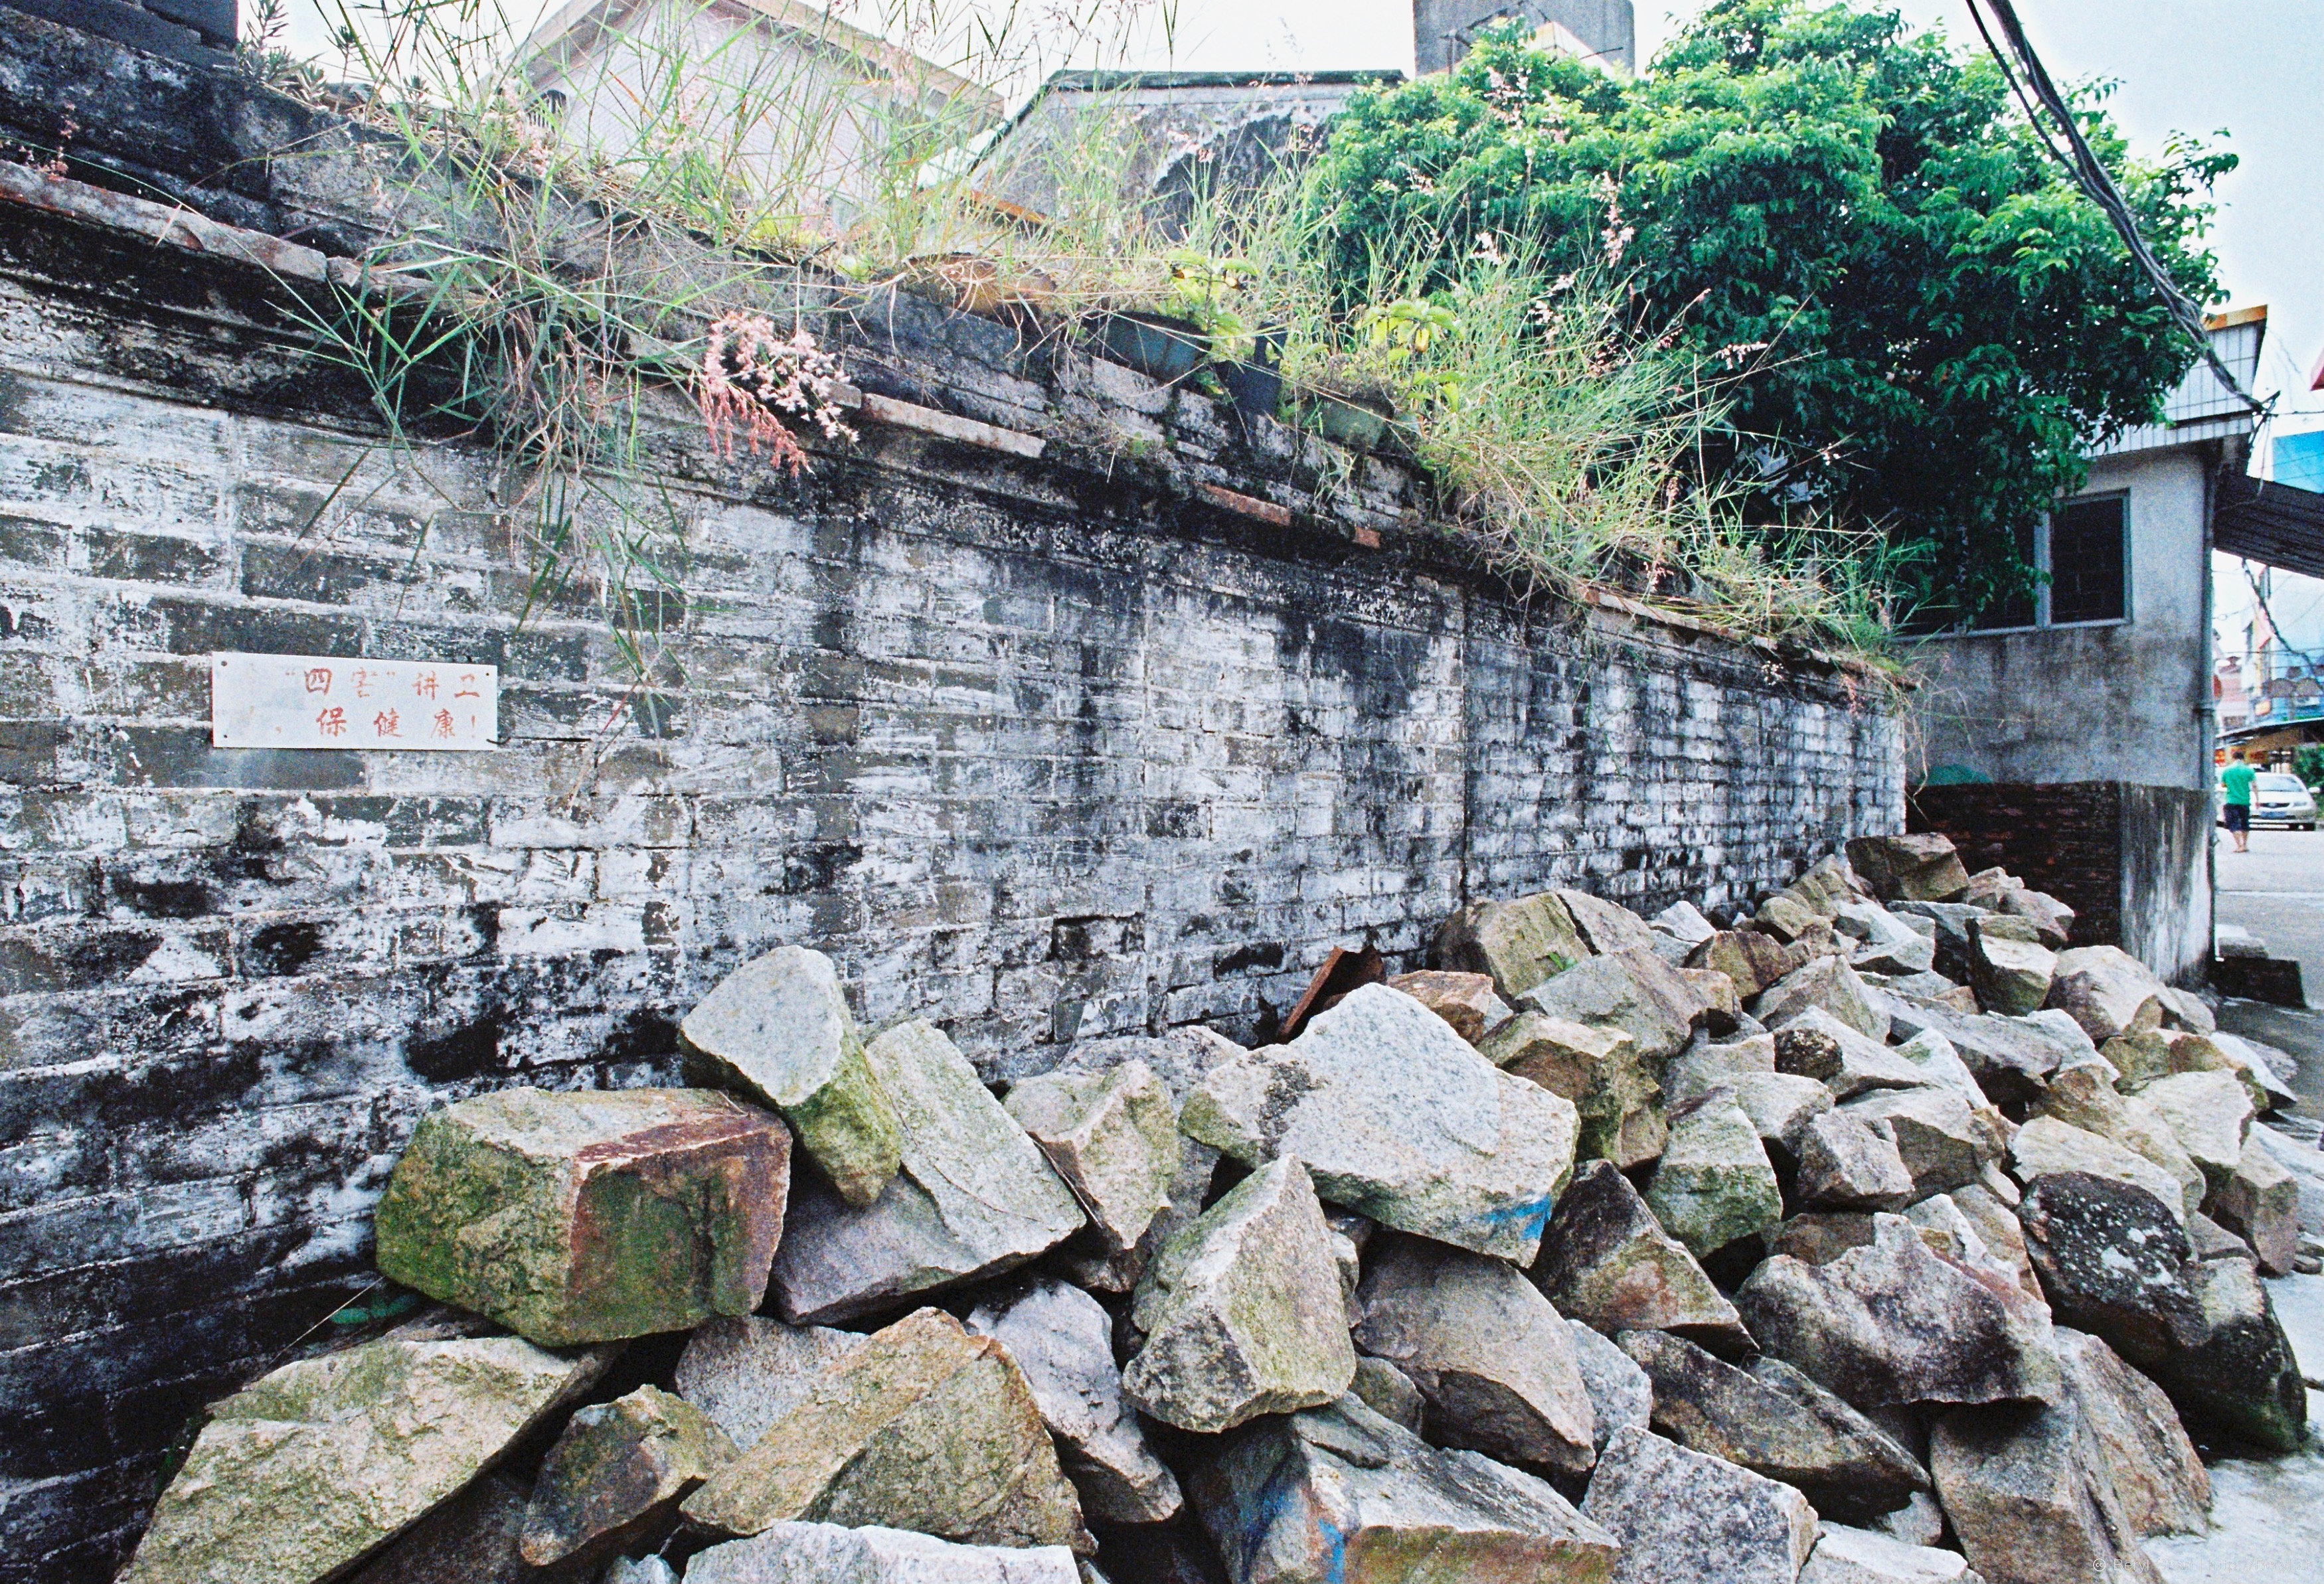
landscape, rock, street, vintage, town, building, wall, film, village, fujifilm, color, nikon, stone wall, sunny, rubble, stilllife, ruins, nikonfm2, xtra800, 135, documentary, fujifilmxtra800, mood, slum, ancient history, residential area